The Sacrament of Sin

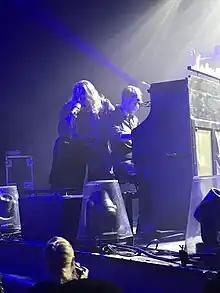
Attila Dorn and Falk Maria Schlegel while performing "Where the Wild Wolves Have Gone"

Powerwolf began working on the seventh studio album after the European tour, which took place in the winter of 2017 until October of the same year. The musical expression of the songs was influenced by the CD "Metallum Nostrum", on which the band recorded cover versions of songs by various artists and which was released as a bonus to the previous album "Blessed & Possessed" (2015). This, according to guitarist Matthew Greywolf, showed the band that "they can play a lot more variations than they did in the past, and it will still sound like Powerwolf." For example, for the first time in history, bagpipes or flute were introduced to the Powerwolf music, a much wider index was used for the organ, and the band also recorded a piano-ballad for the first time in their career. Another major influence on the sound of the album was the replacement of the producer with Jens Bogren.